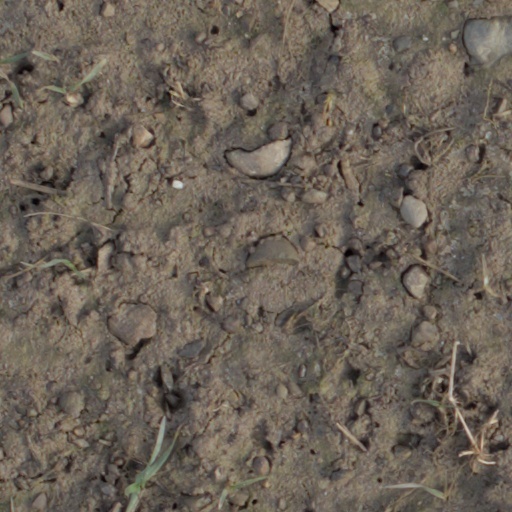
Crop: wheat